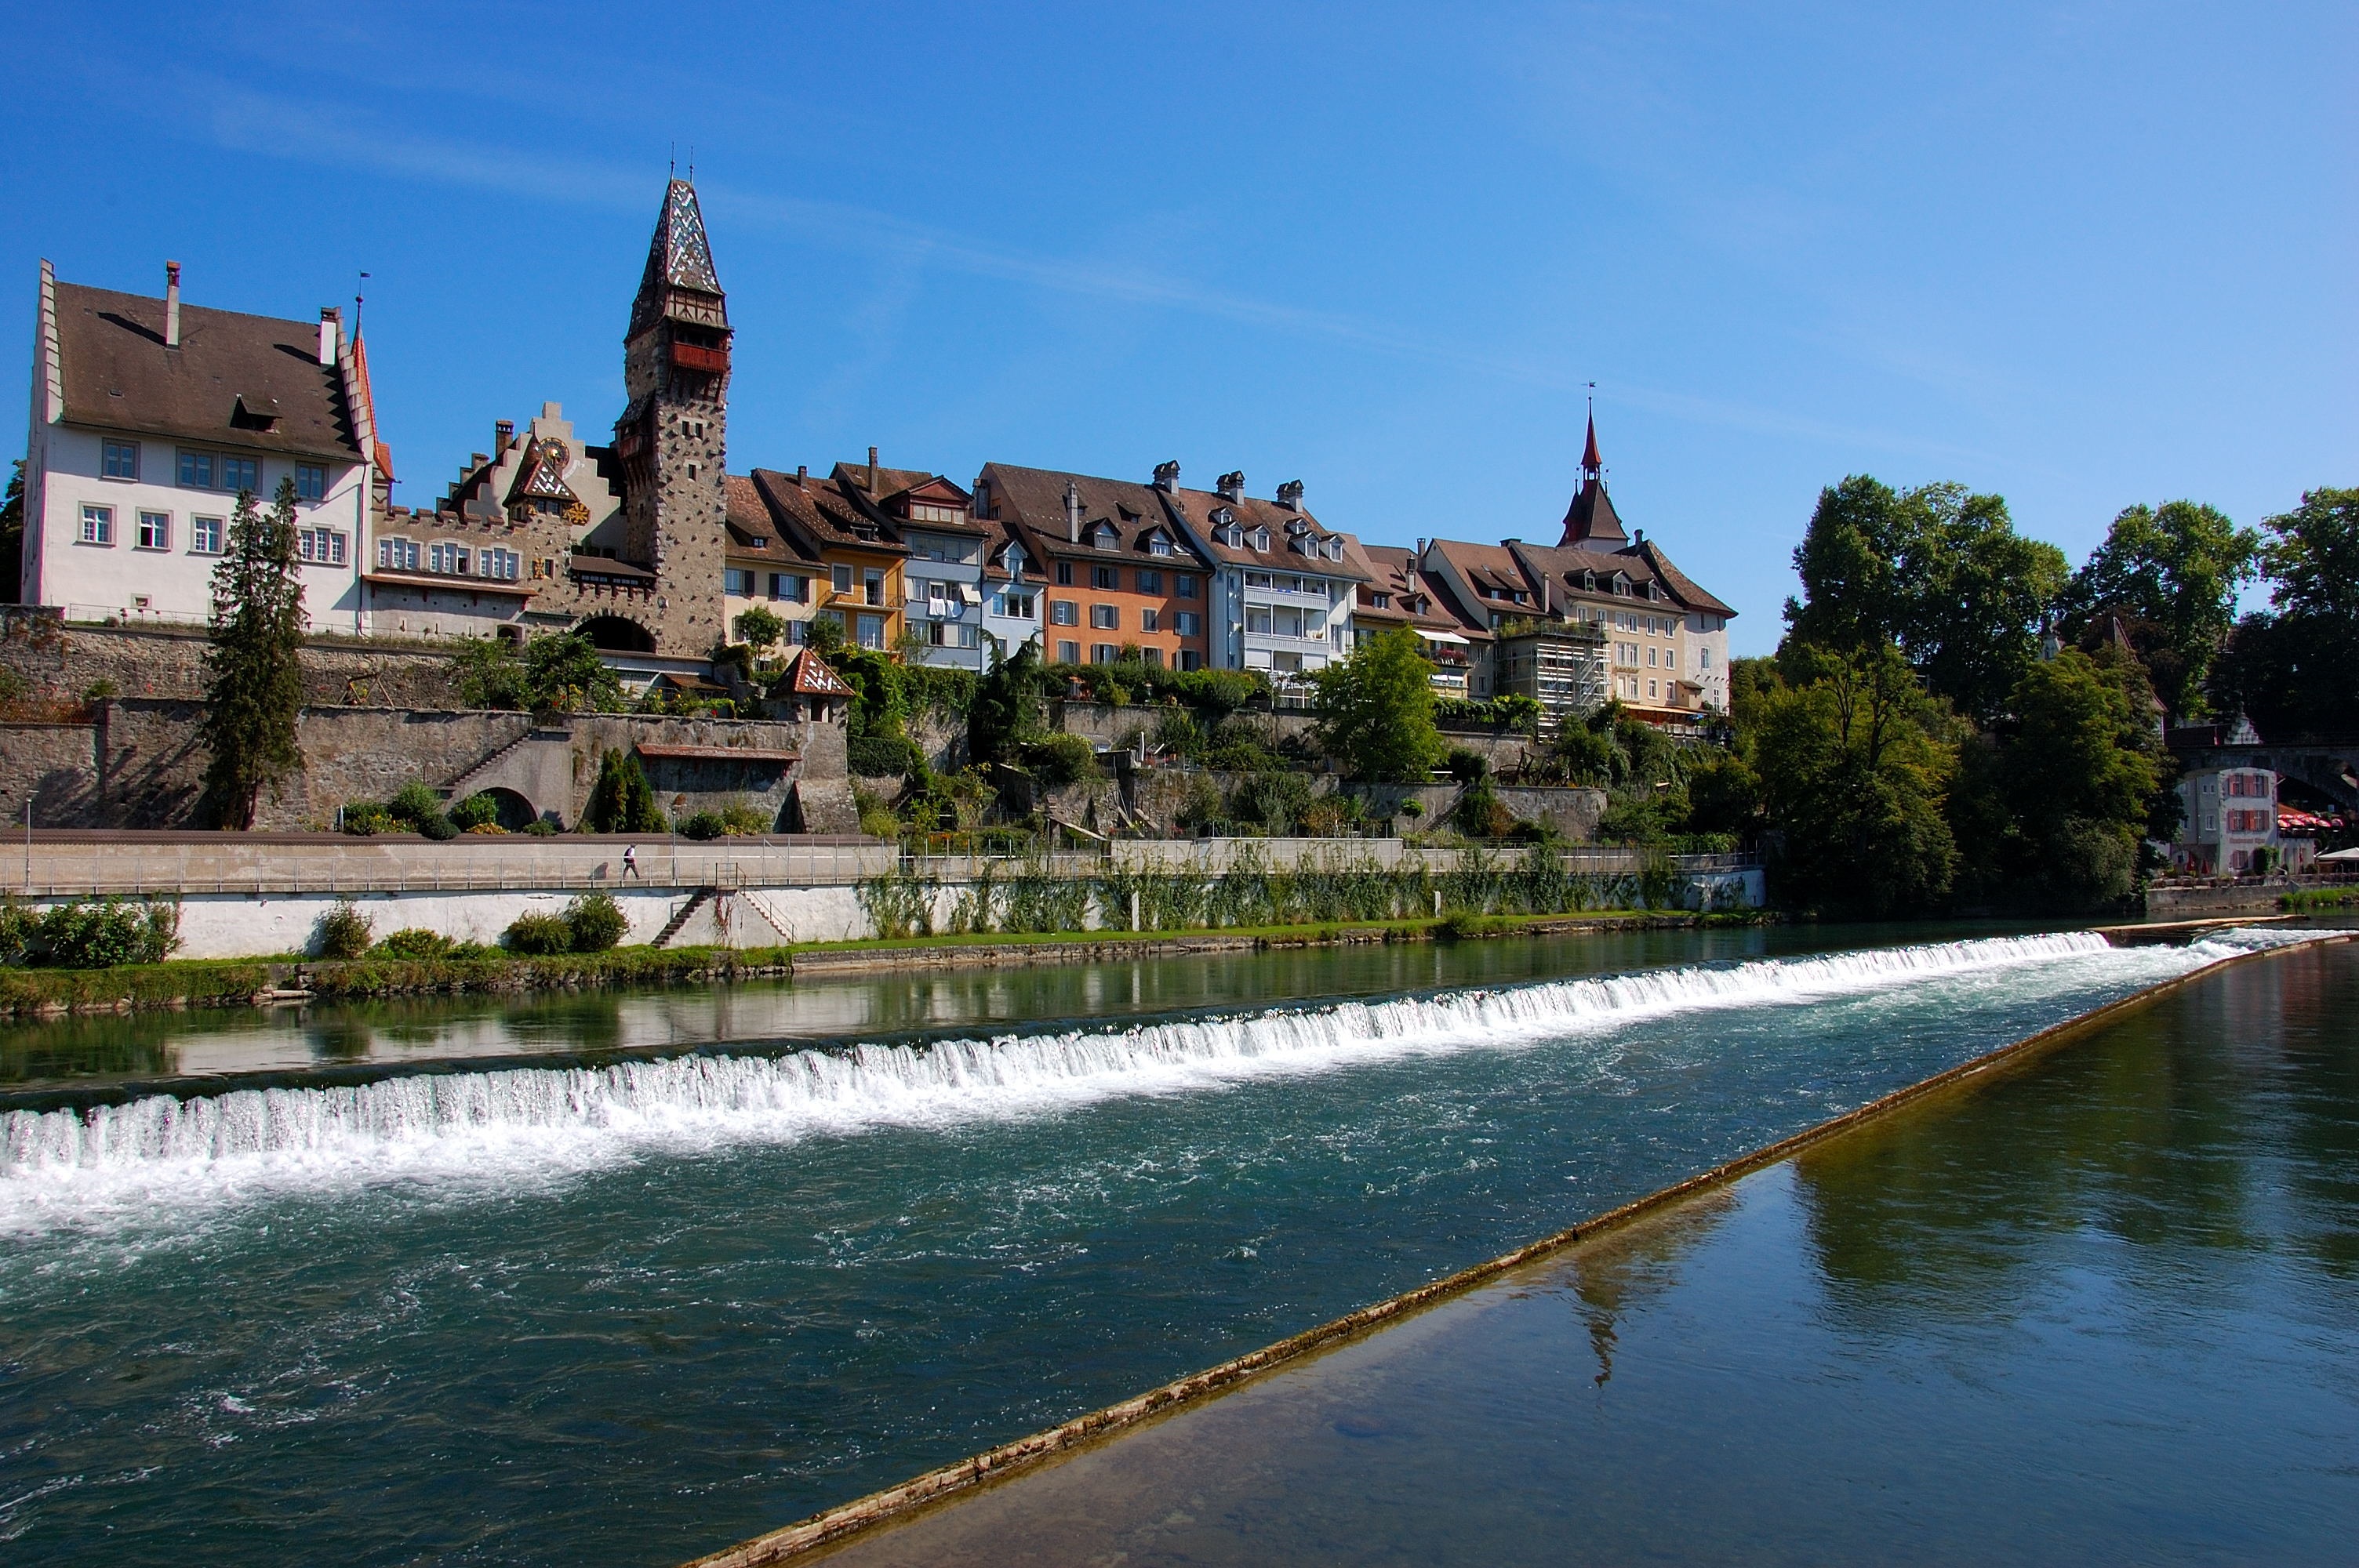
water, lake, town, chateau, palace, river, cityscape, vacation, reflection, tourism, waterway, bank, homes, switzerland, tours, bremgarten